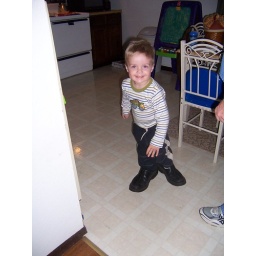
Brendan's been walking all over the house in daddy's shoes